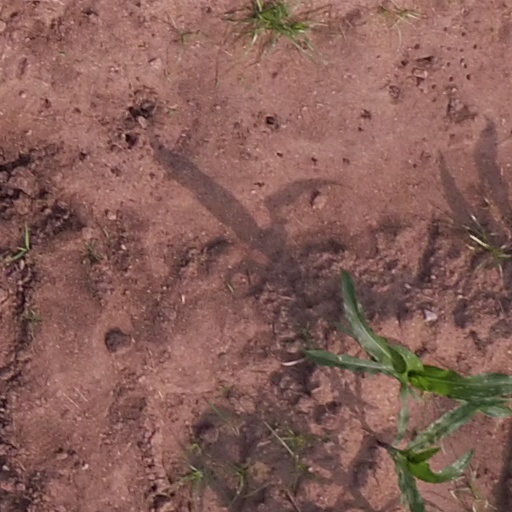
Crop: maize; corn